Kuwait University

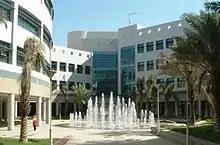
College of Law

The strategic plan of the university is set by the government. Its executive powers are vested in the President, who heads the university, and is responsible for its scientific, intellectual, technical, administrative and financial affairs. The President oversees implementation of KU laws, bylaws and the University Council's decisions, and sustenance of institutional development through policies, plans and strategies geared to advancement.